Grammar school

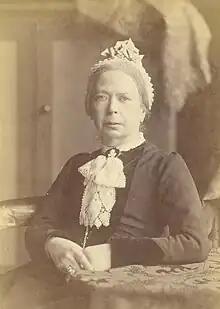
Frances Buss, founding head of North London Collegiate School (1850)

Although the term was not widely used until the 14th century, the earliest such schools appeared from the sixth century, e.g. the King's School, Canterbury (founded 597), the King's School, Rochester (604) and St Peter's School, York (627)